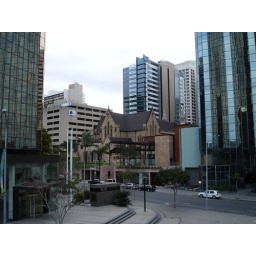
Another old building surrounded by shiny new ones.